Appalachian State University

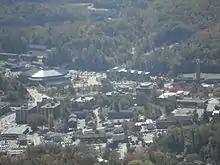
The campus seen from the summit of Howard Knob

Located in the Blue Ridge Mountains of northwestern North Carolina, Appalachian State University has one of the highest elevations of any U.S. university east of the Mississippi River, at . Its main campus is in downtown Boone, a town of 19,092 compared to an ASU enrollment of 21,253 students. The campus encompasses , including a main campus of with 20 residence halls, 3 main dining facilities, 30 academic buildings, and 11 recreation/athletic facilities.